County Ground (Swindon)

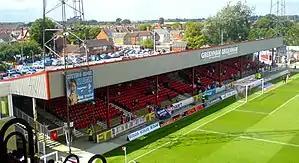
The Town End taken pre-match; August 2006

At the west end of the pitch, this stand is named for its being closest to the town centre. Since the mid-2000s it has become popular with the more vocal fans and therefore has what is considered to be the best atmosphere in the stadium on a match day. One factor is the lower ticket prices for this end and Swindon Town offering the same prices on match day as in advance.